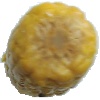
Label: Corn 1